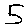
Label: 5